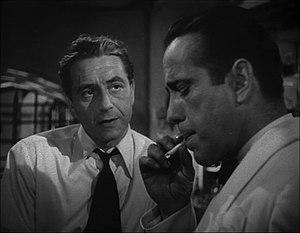
Casablanca est un film américain réalisé par Michael Curtiz, sorti en 1942.